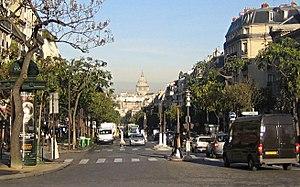
Les transformations de Paris sous le Second Empire, ou travaux haussmanniens, constituent une modernisation d'ensemble de la capitale française menée à bien de 1853 à 1870 par Napoléon III et le préfet de la Seine, le baron Haussmann.
Cet article donne une liste des voies du 5ᵉ arrondissement de Paris, en France.
L'avenue des Gobelins est une voie des 13ᵉ et 5ᵉ arrondissements de Paris.